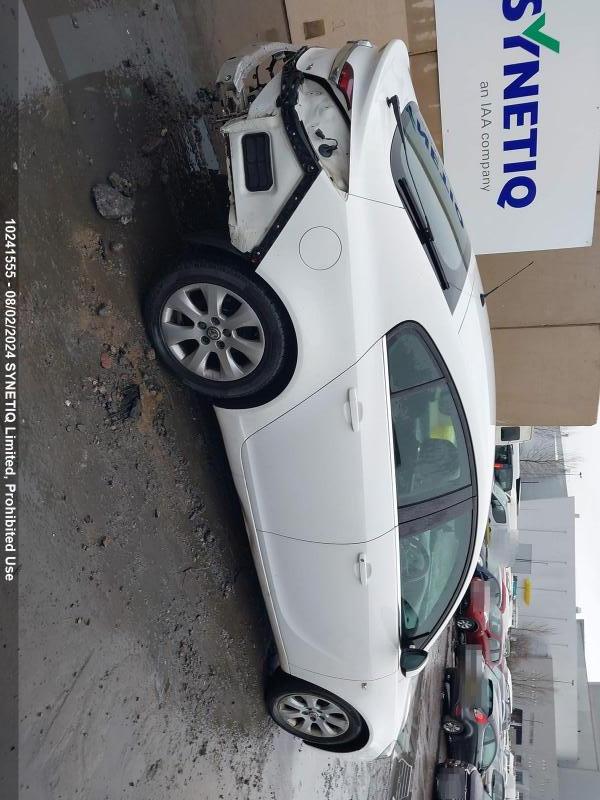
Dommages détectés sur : aile arrière droite, malle, feu arrière droit, feu arrière gauche, pare-choc arrière, plaque d'immatriculation arrière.
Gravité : majeur